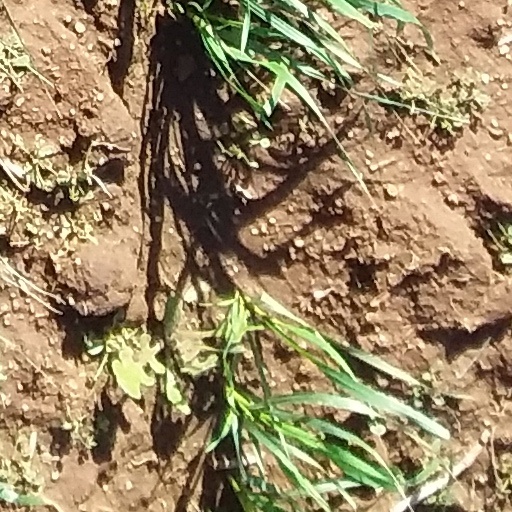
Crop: wheat